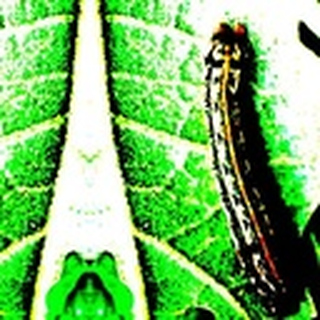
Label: cotton_army_worm